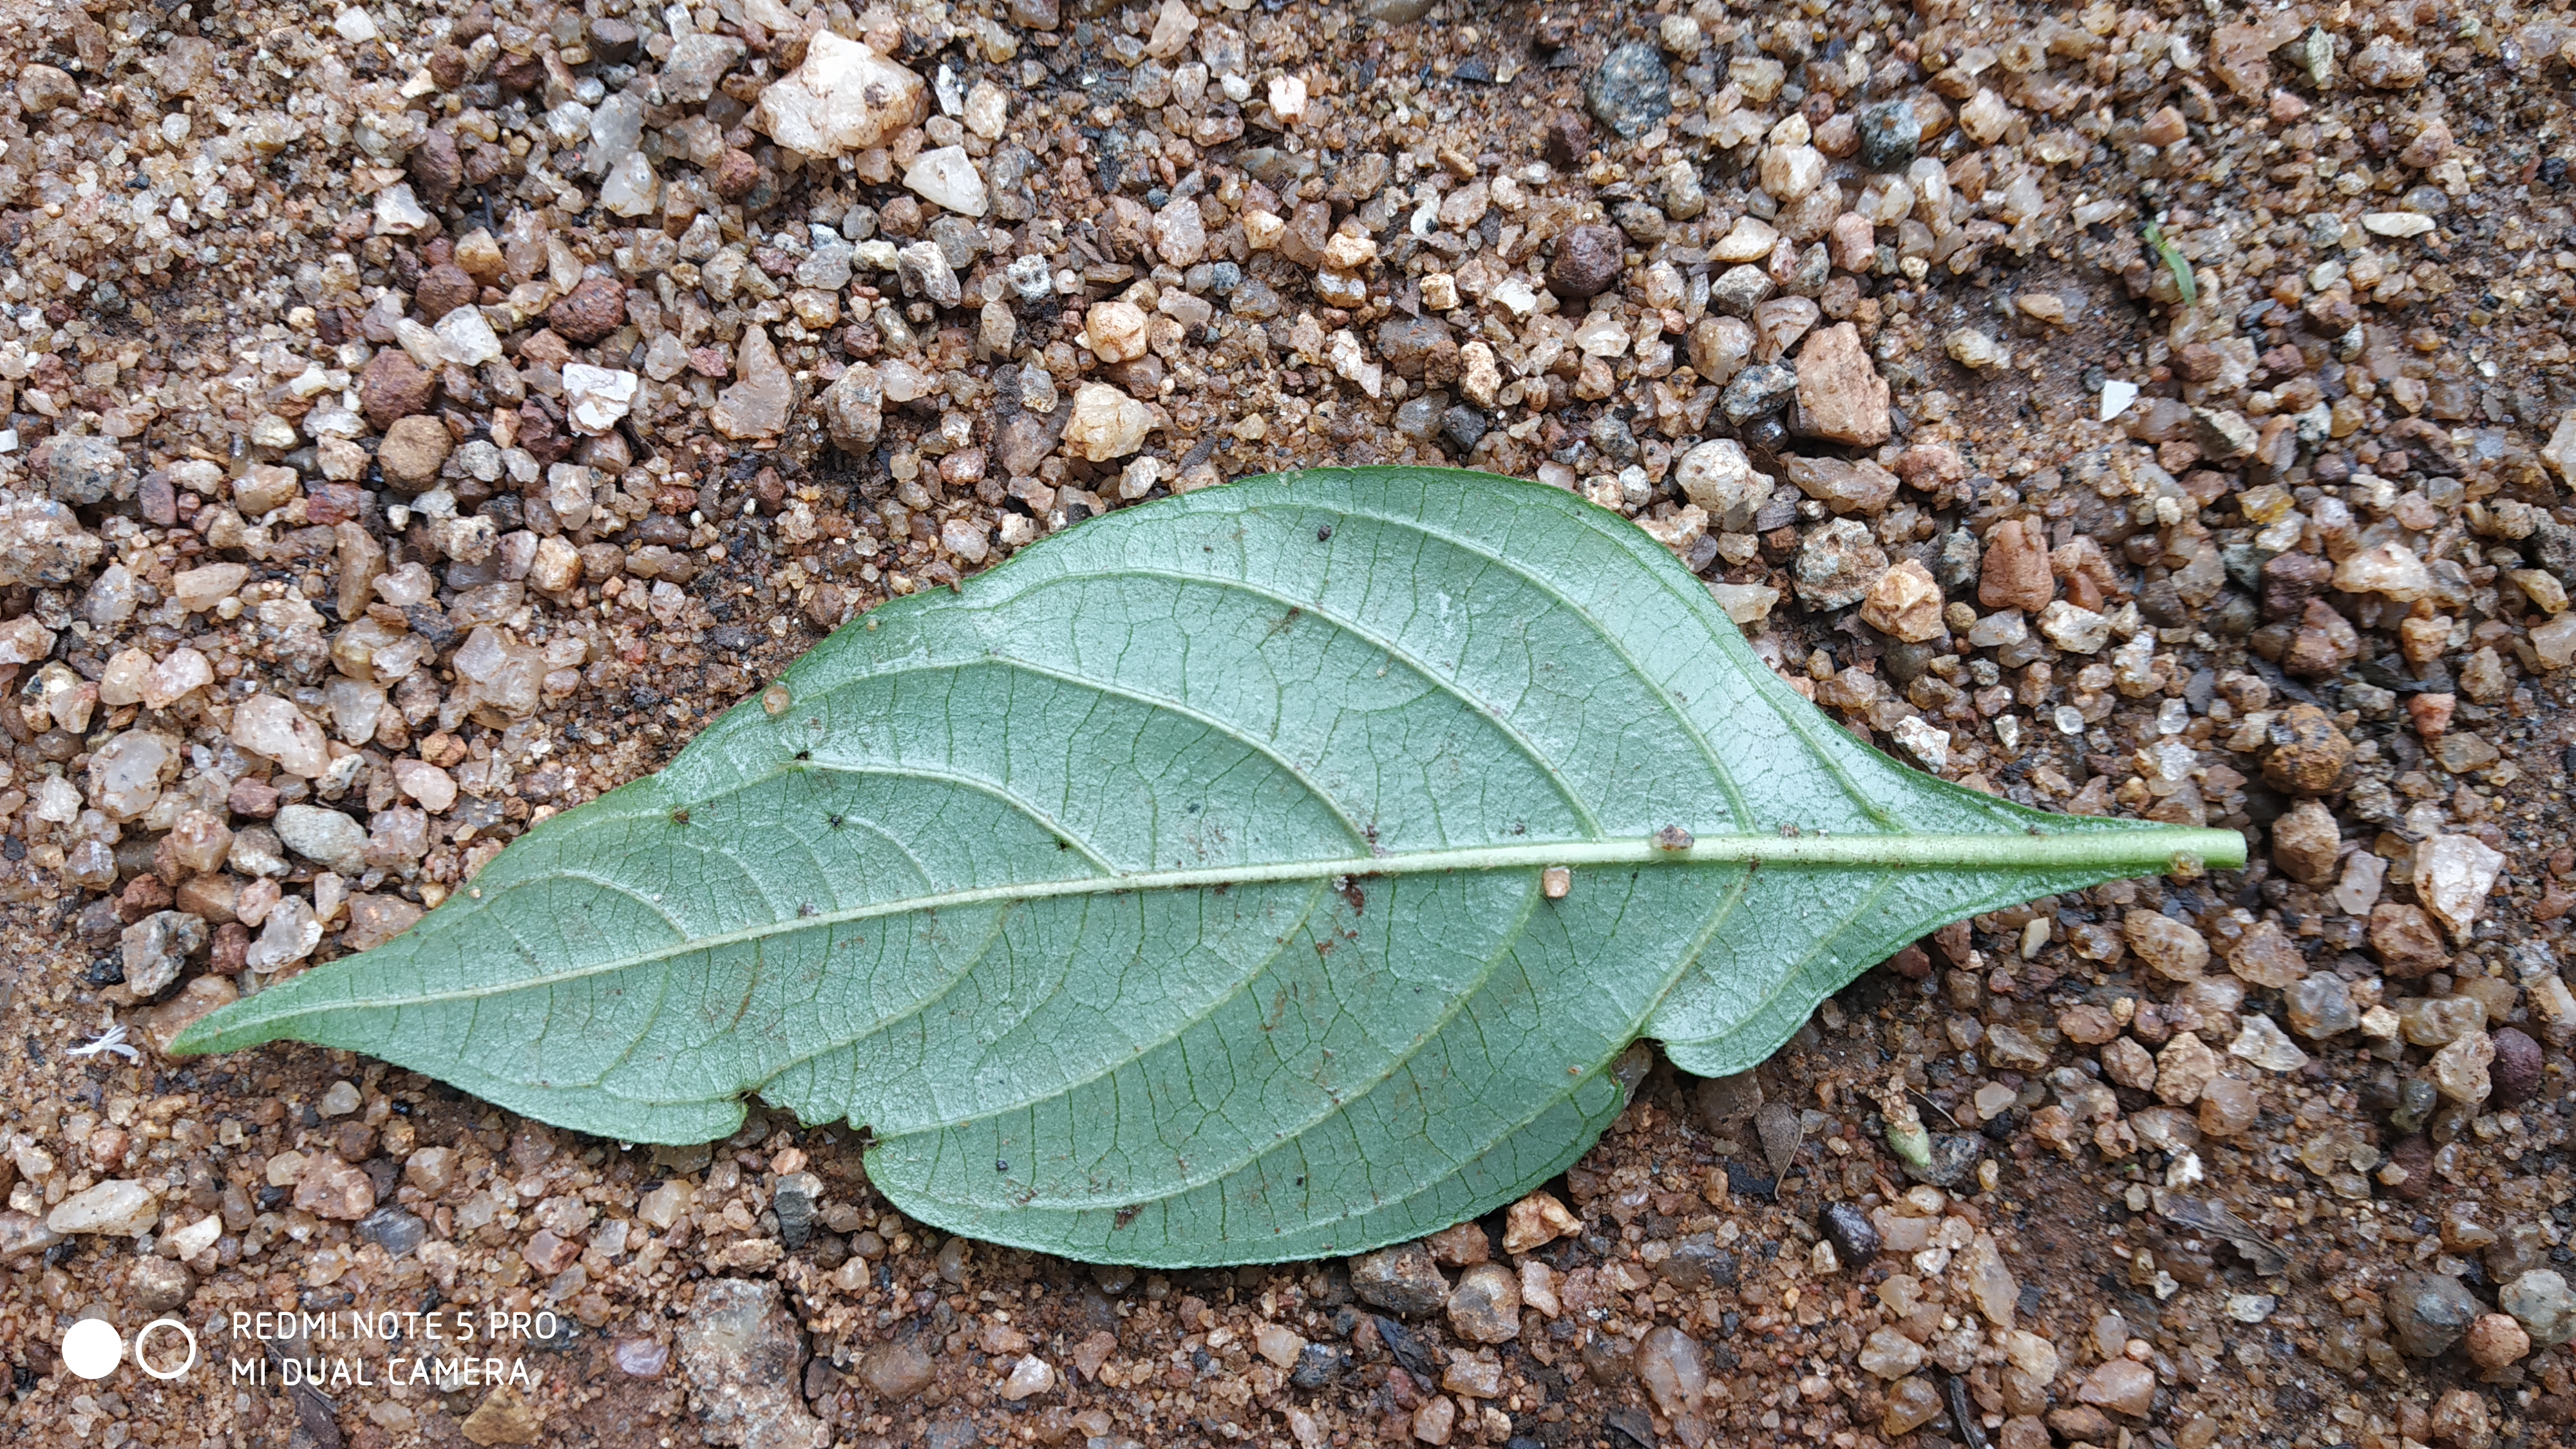
Plant: Ganike